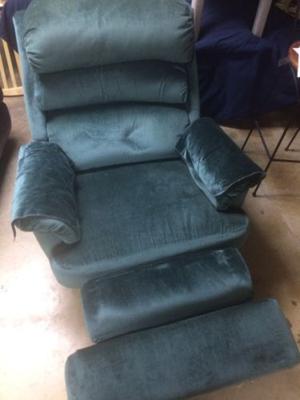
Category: chair